History of Ecuador

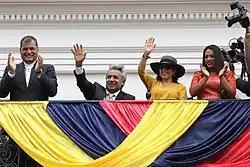
Former President Rafael Correa (left) attends President-elect Lenín Moreno's (middle) "changing of the guard" ceremony. The two PAIS leaders were considered close allies before Moreno's "de-Correaization" efforts started after he assumed the presidency.

In 1963, the army overthrew President Carlos Julio Arosemena Monroy, falsely accusing him of "sympathizing with communism". According to former CIA agent Philip Agee, who served several years in Ecuador, the United States incited this coup d'état to eliminate a government that refused to break with Cuba.